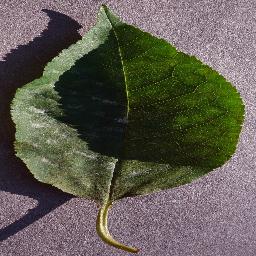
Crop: cherry
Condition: (including_sour)_powdery_mildew